Edward M. Cotter (fireboat)

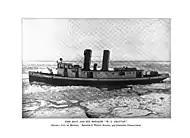

The ship that was to become "Edward M. Cotter" was built in 1900 by the Crescent Shipyard of Elizabeth Port, New Jersey. She was originally named "William S. Grattan" after the first paid fire commissioner for the city of Buffalo. Construction was started on March 24, 1900, and she was christened on September 1, 1900, by Lucia Virginia Malone, the nine-year-old daughter of one of the city's fire commissioners. The final construction cost for the ship was $91,000.